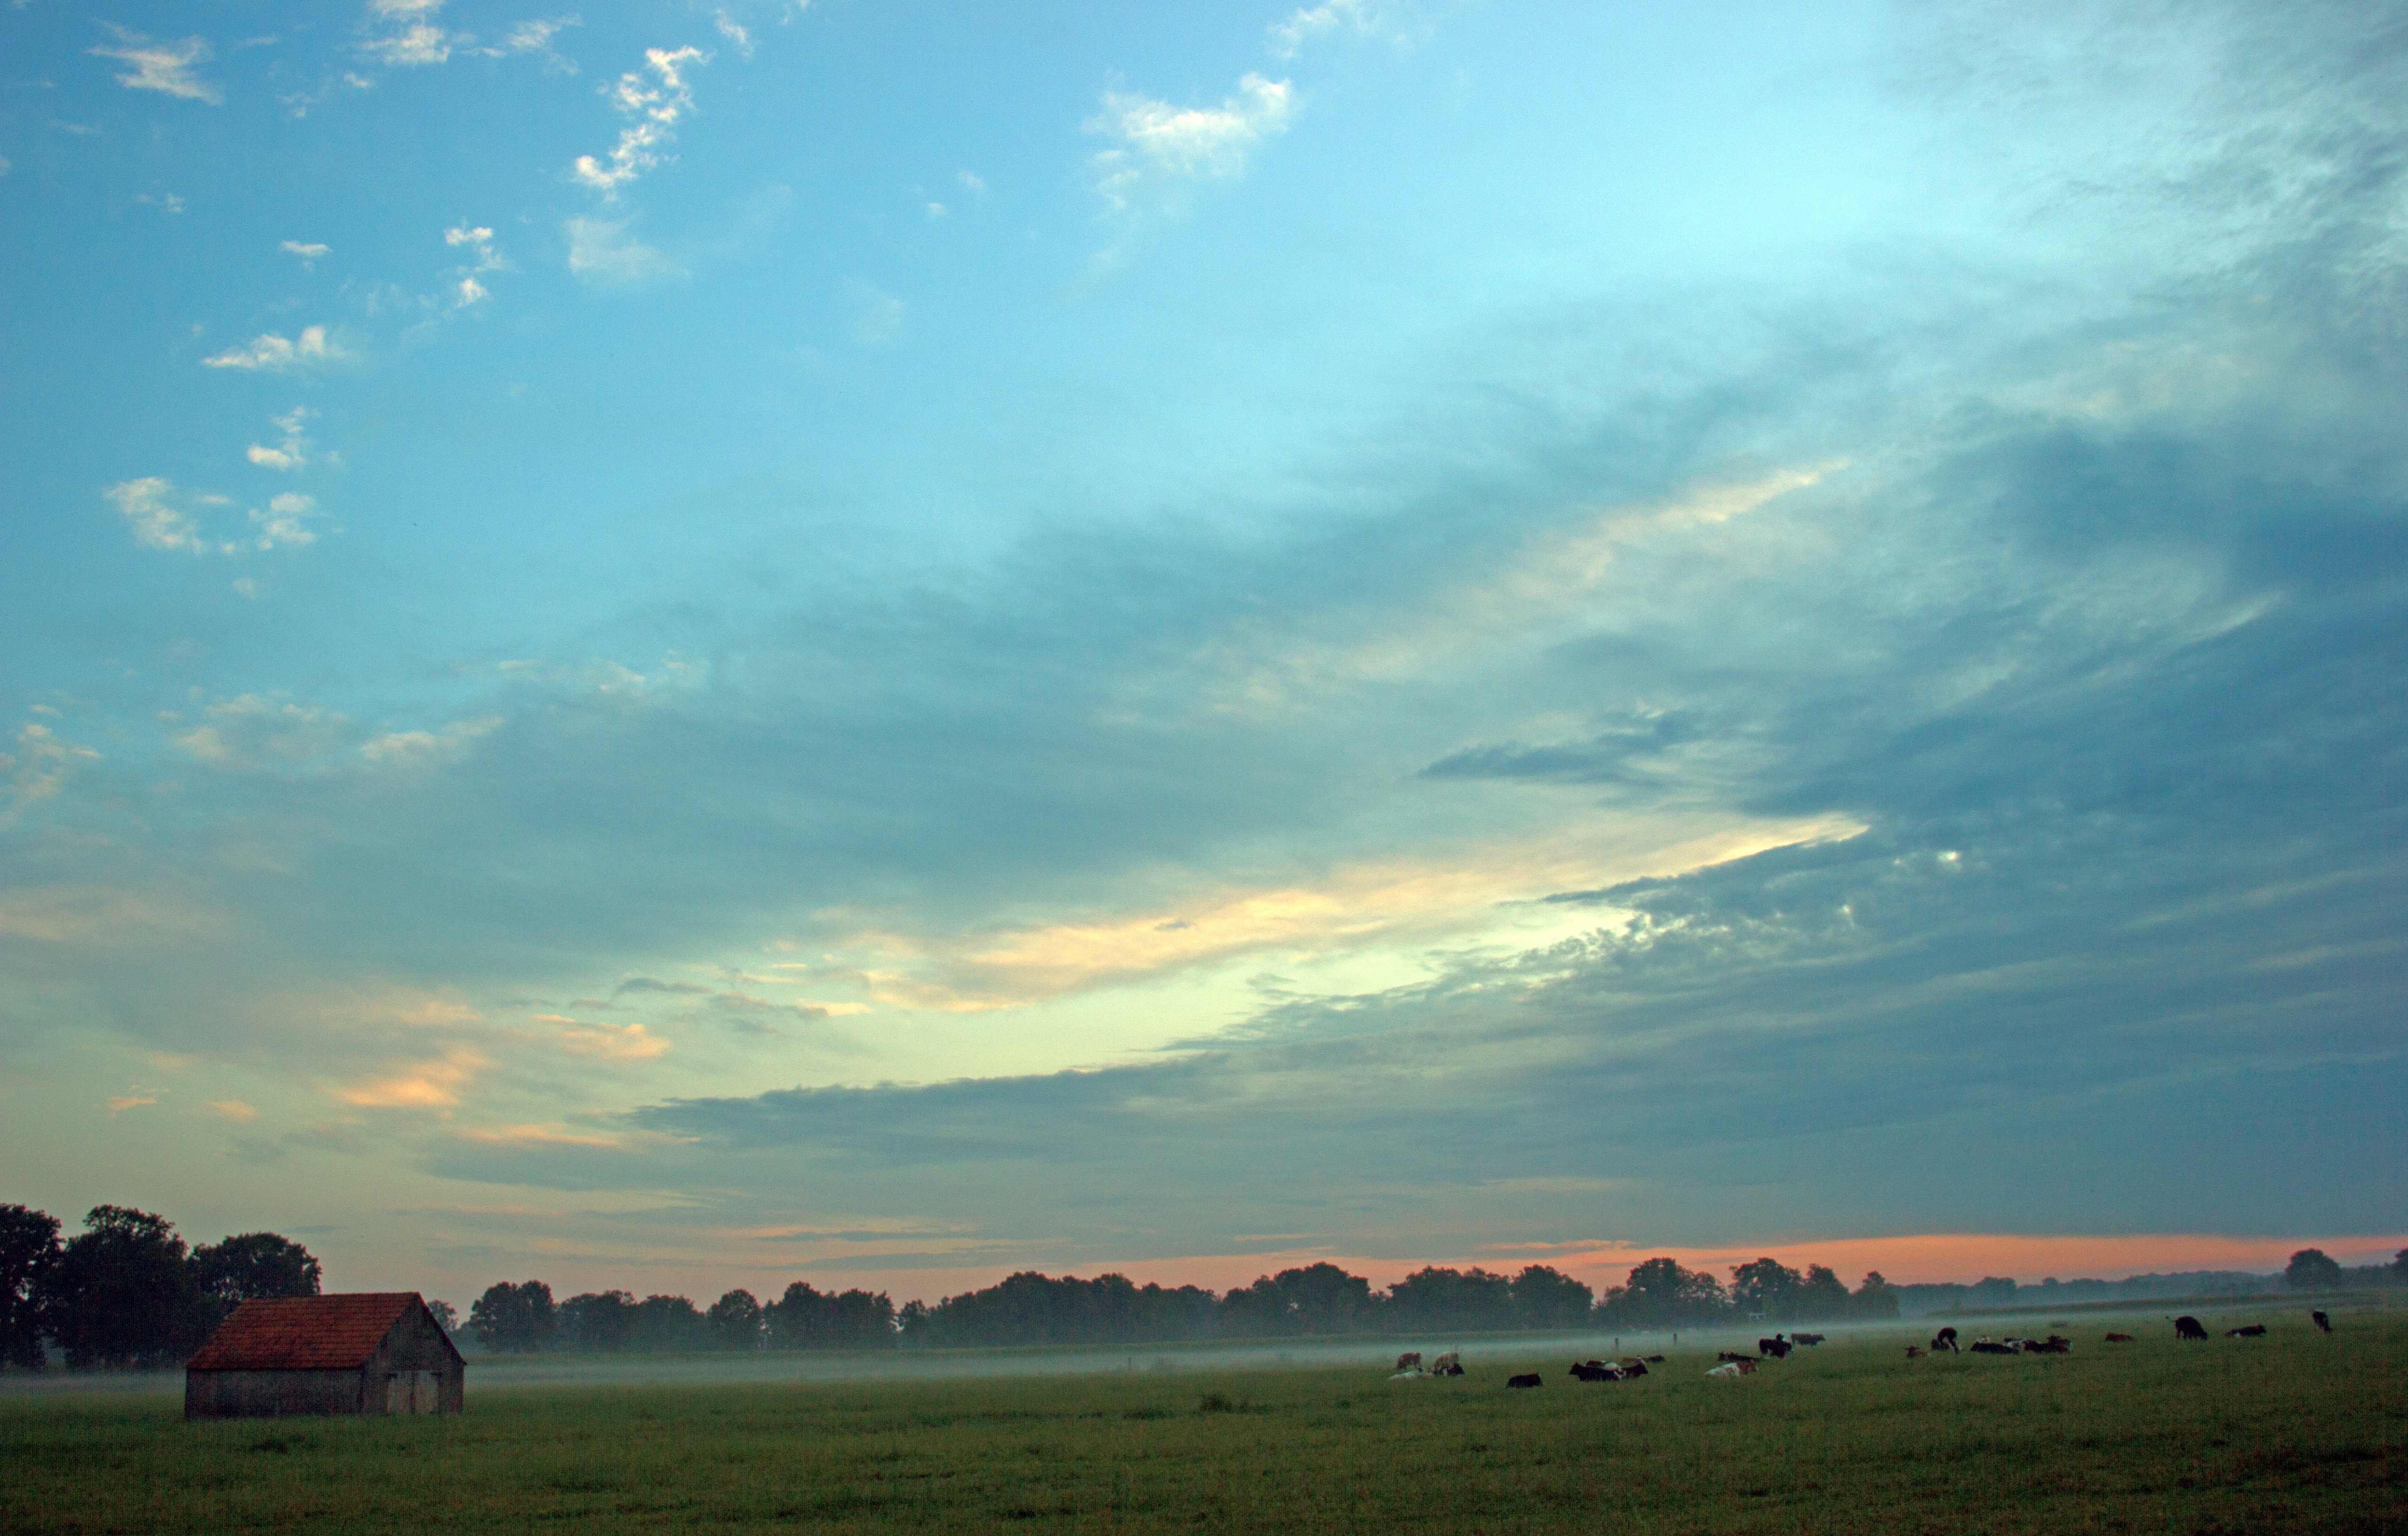
landscape, nature, horizon, cloud, sky, sunrise, sunset, field, meadow, prairie, sunlight, morning, hill, dawn, atmosphere, dusk, evening, plain, clouds, grassland, afterglow, rural area, meteorological phenomenon, atmospheric phenomenon, atmosphere of earth